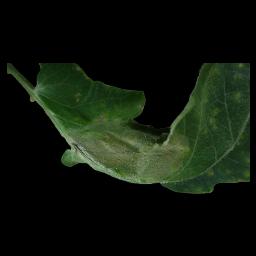
Label: Tomato___Late_blight